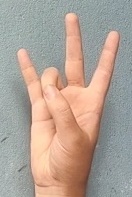
ASL sign: 7